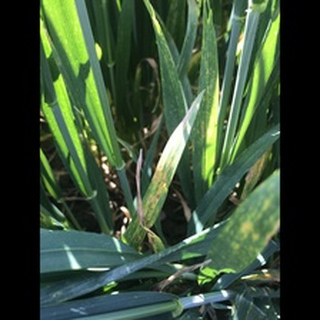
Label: wheat_septoria